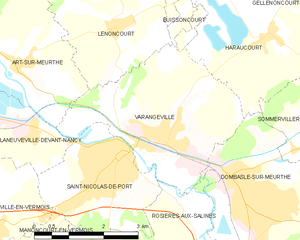
Varangéville est une commune française située dans le département de Meurthe-et-Moselle, en région Grand Est. Elle appartient à l'unité urbaine de Dombasle-sur-Meurthe et à l'aire urbaine de Nancy.